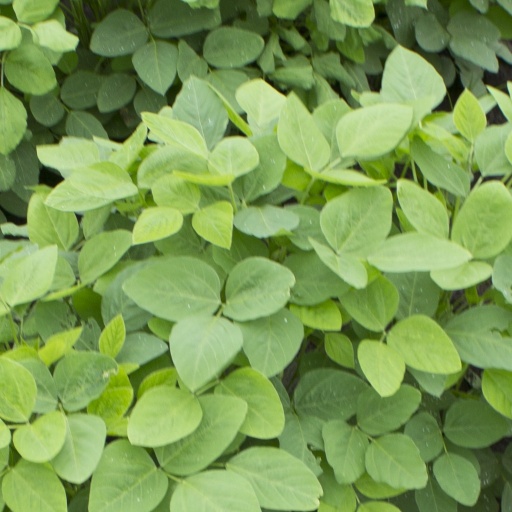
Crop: soybean